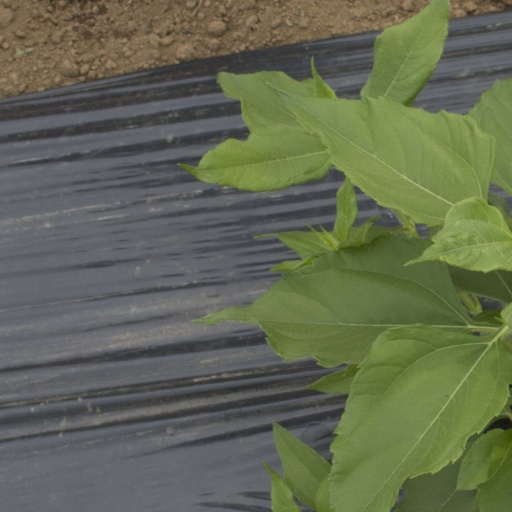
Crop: Jerusalem artichoke